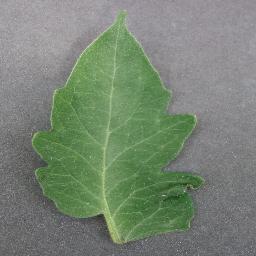
Label: Tomato___healthy